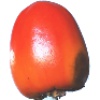
Label: kaki